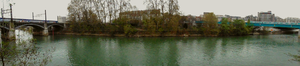
Les Ponts du RER D et du Métro 8 au dessus de la Marne à Maisons-Alfort
Maisons-Alfort est une commune française du Val-de-Marne, en Île-de-France. Elle se situe dans la banlieue sud-est de Paris, à trois kilomètres de la capitale, sur la rive sud de la Marne. Son positionnement lui permet un accès rapide à plusieurs axes majeurs de communications franciliens que sont l'A4 au nord ou l'A86 au sud. Sa population actuelle en fait la sixième ville la plus importante du département derrière Créteil, Vitry-sur-Seine, Champigny-sur-Marne, Saint-Maur-des-Fossés et Ivry-sur-Seine. Ses habitants sont appelés les Maisonnais.